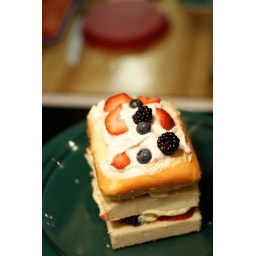
Three layers of pound cake with fruits and vanilla pudding topped with whip cream and fruits. Made by yours truly :)